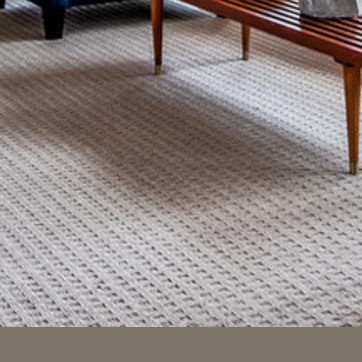
Material: carpet